1994 Black Hawk shootdown incident

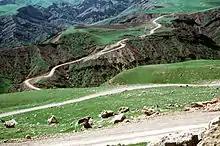
Northern Iraqi terrain similar to that in which the incident occurred

At 10:22, Wickson, flying at , reported a radar contact on a low-flying, slow-moving aircraft southeast of his current position. Wilson acknowledged Wickson's report with a "clear there" response, meaning he had no radar contacts in that area. Unknown to the two F-15 pilots, the unidentified aircraft were the two U.S. Army Black Hawks. Contrary to standard procedure, neither Tracy nor Wang spoke up at this point to request that the AWACS crew members attempt to identify the F-15s' radar contacts.